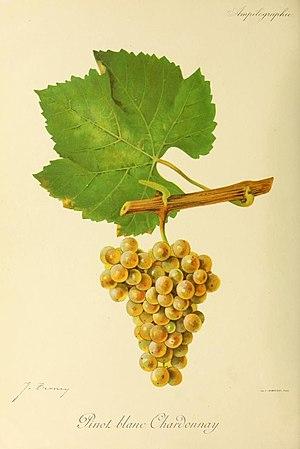
Illustration du cépage Pinot blanc Chardonnay par Jules Troncy dans l'ouvrage ""Ampélographie
Le chardonnay B est un cépage blanc français. Originaire du vignoble de Bourgogne, il est devenu un cépage international ayant conquis de très nombreux pays producteurs de vin du monde.